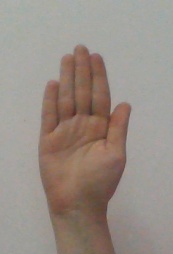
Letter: seen